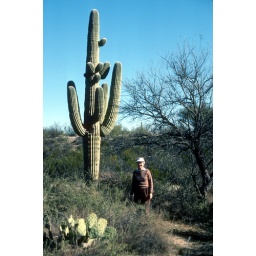
J standing beside plant for scale